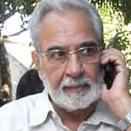
Age: 67